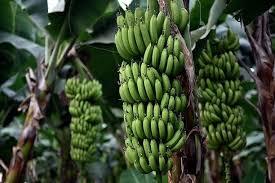
Hapa kuna ndizi nyingi zilizokomaa kwenye mti wa ndizi, ndizi hizi zina rangi ya kijani zimefungwa pamoja kwenye mashada   majani ya miti yanaonekana nyuma.